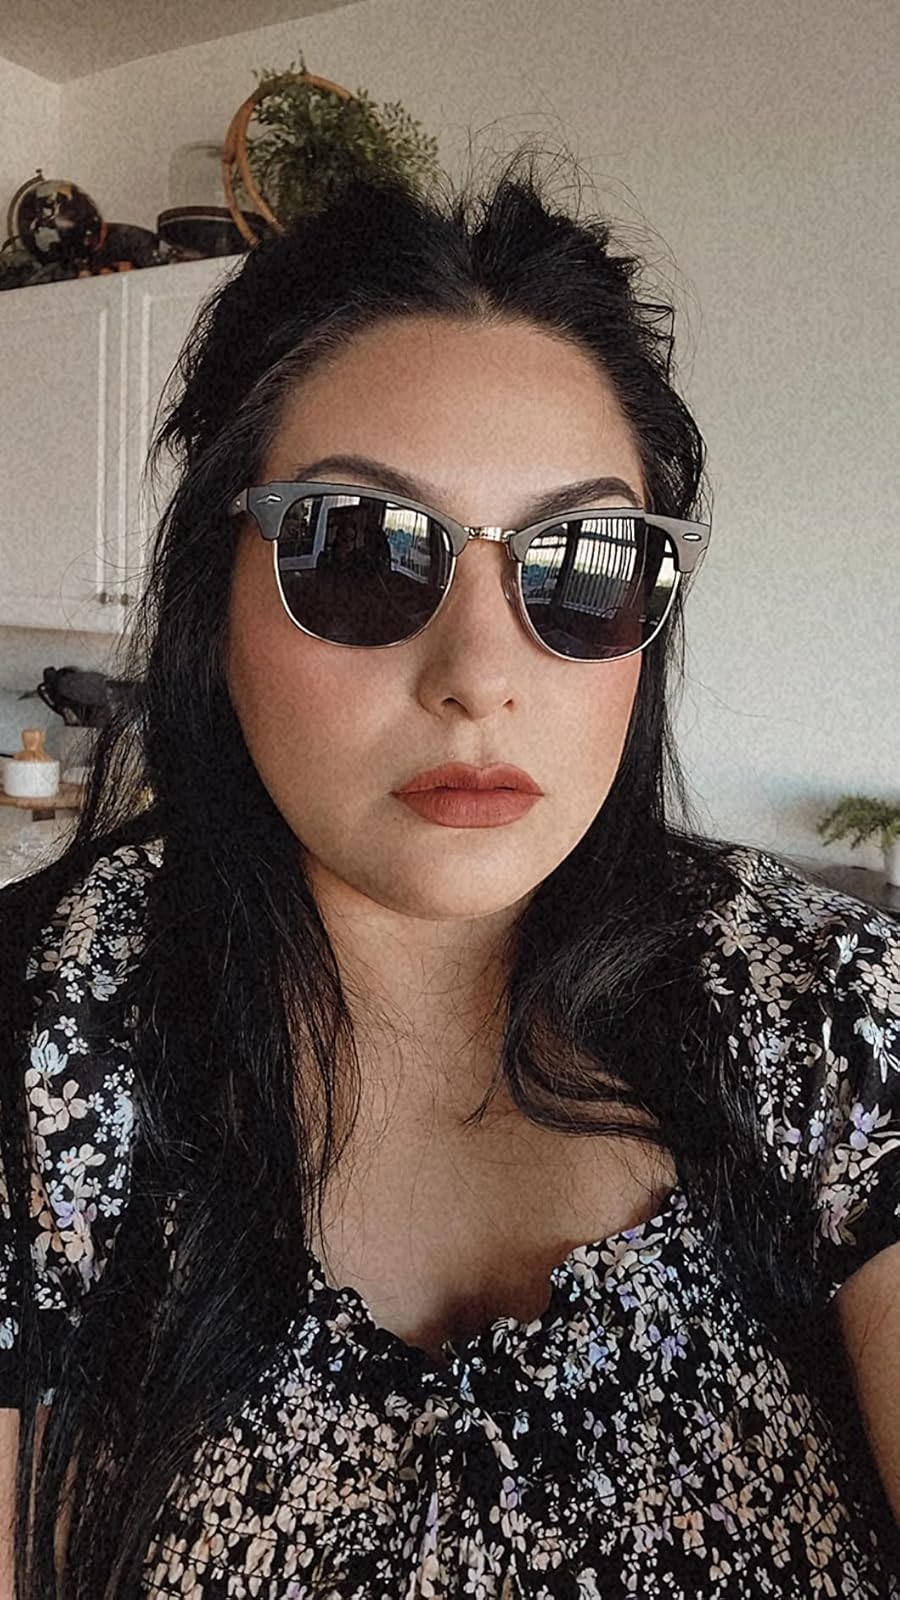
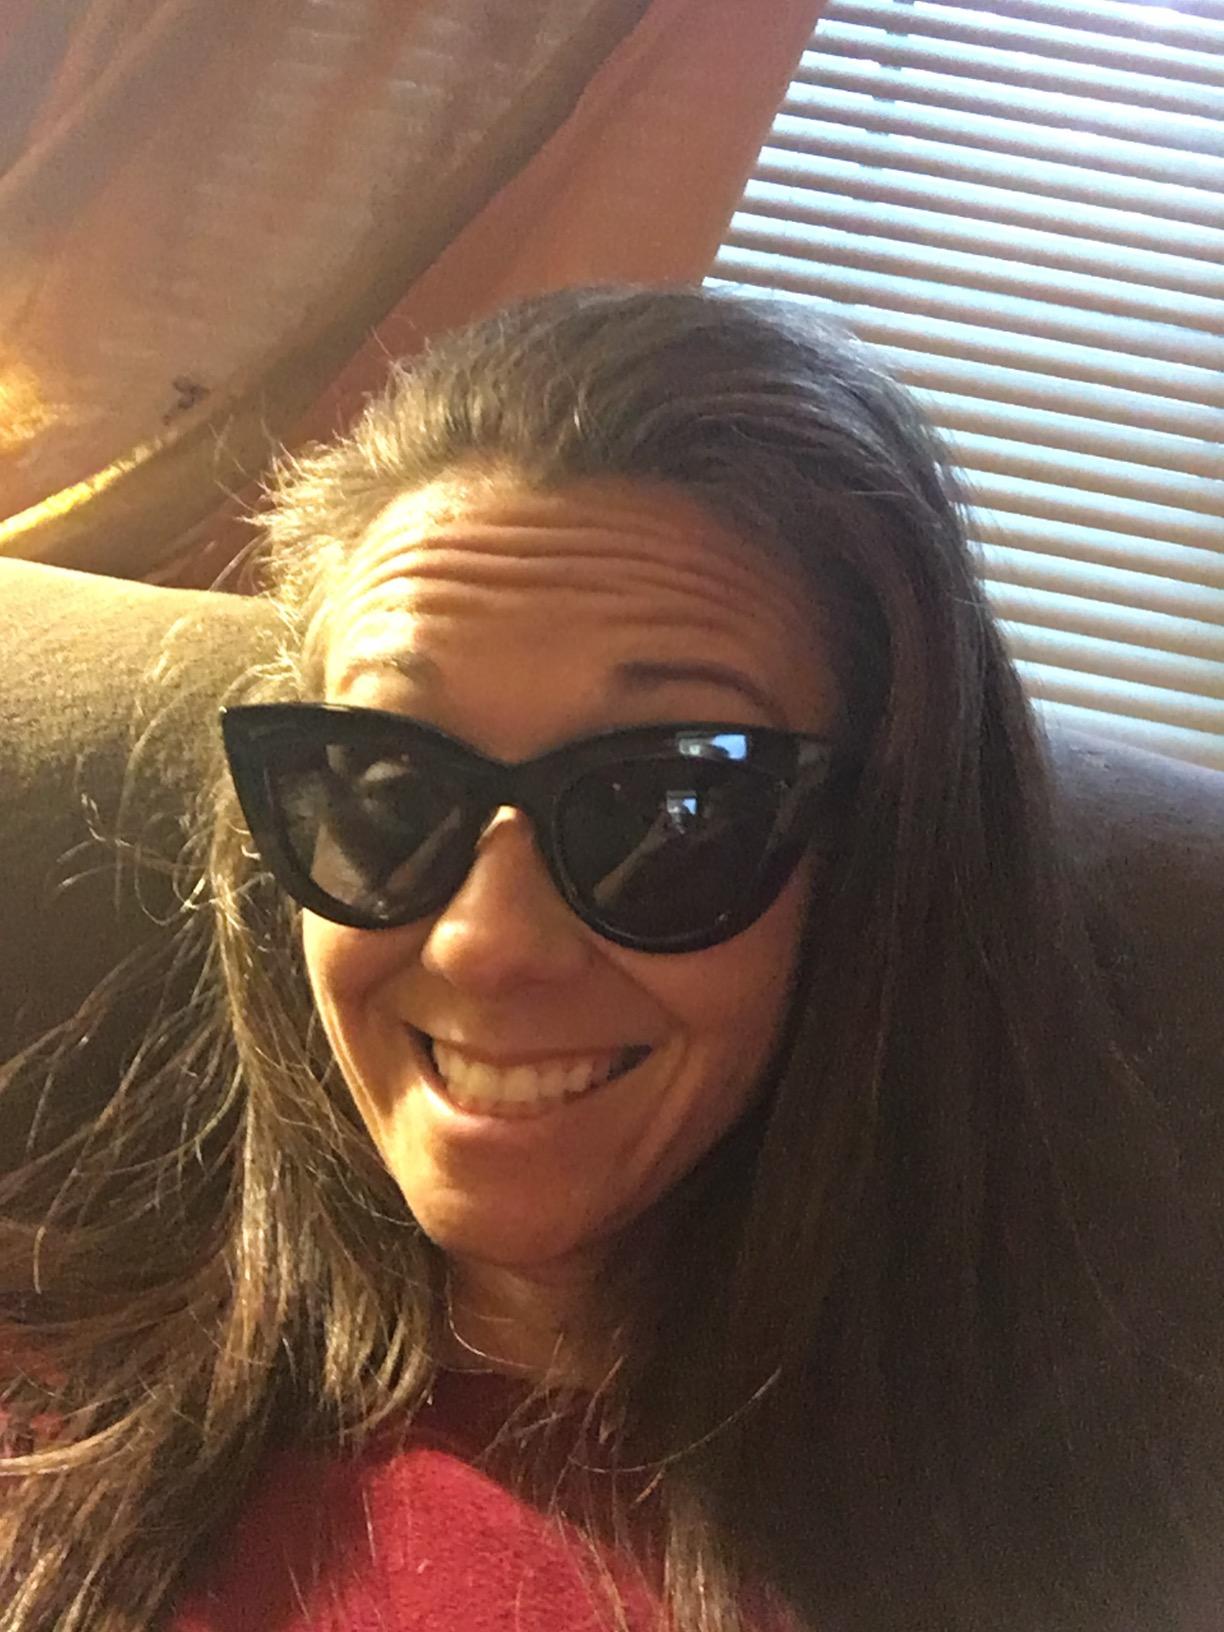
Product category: accessories_sunglasses
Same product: no